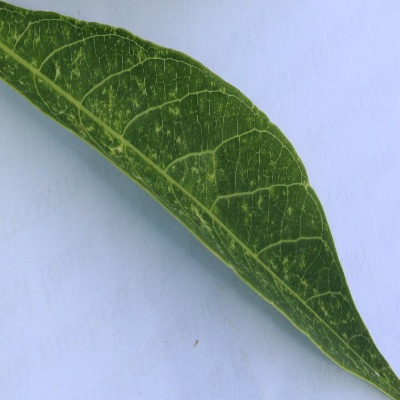
Crop: Cassava
Condition: green mite